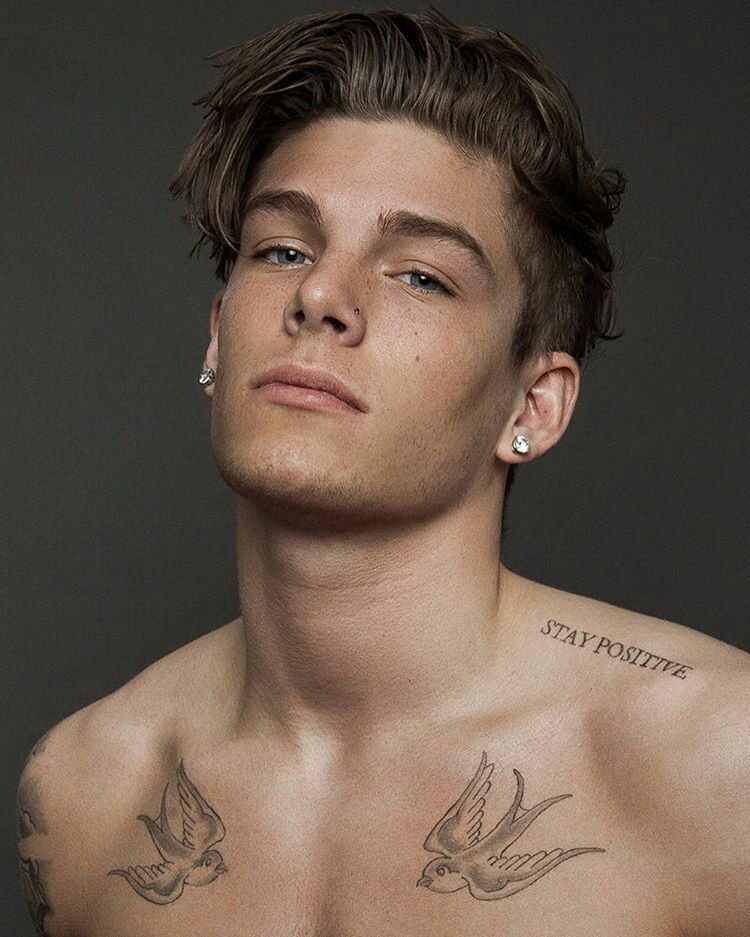
Portrait style: Real Portrait